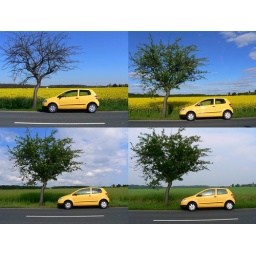
my yellow car - 6 weeks in one picture